Dragon Ball Heroes

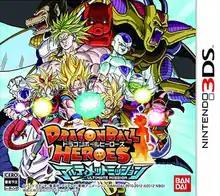
Cover art for the Nintendo 3DS version of the game

was a Japanese trading card arcade game based on the "Dragon Ball" franchise. It debuted on November 11, 2010 in Japan. In 2016, an update launched that improved the user experience in the form of enhanced graphics and easier accessibility of characters. This update was named . Several other games based on the series have been released for Nintendo 3DS, Nintendo Switch, and Microsoft Windows. Numerous manga adaptations have been published by Shueisha and a promotional anime adaptation by Toei Animation began being shown at public events in July 2018 before being uploaded online.